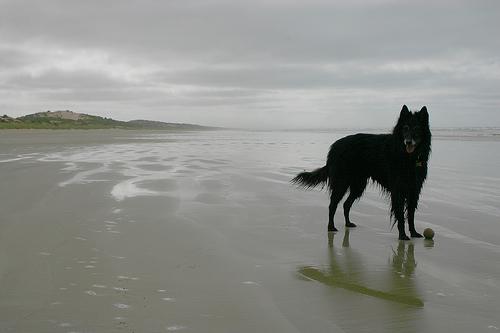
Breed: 227-n000070-groenendael